Cabinet Kraft I

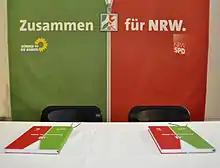
Signing of the coalition agreement of Cabinet Kraft 2010.

Cabinet Kraft was the name of the government of the German state of North Rhine-Westphalia from July 2010 until June 2012.